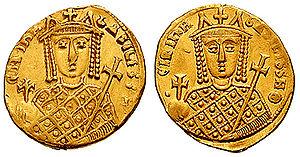
Aetios ou Aetius était un eunuque byzantin et l’un des plus proches conseillers de l’impératrice Irène l'Athénienne. Lorsque cette dernière arrive au pouvoir, Aetios devient un personnage importante de la cour. De plus en plus influent, il se retrouve en rivalité directe avec l'eunuque et principal ministre d'Irène, Staurakios. À la mort de Staurakios, Aetios devient le personnage politique le plus important de l'État byzantin. Il complote alors contre l'impératrice Irène, espérant pouvoir porter au pouvoir son frère Léon. Néanmoins, il est devancé par le ministre des finances Nicéphore, qui renverse Irène et prend le pouvoir en 802.
Charlemagne, du latin Carolus Magnus, ou Charles Iᵉʳ dit « le Grand », né à une date inconnue, mort le 28 janvier 814 à Aix-la-Chapelle, est un roi des Francs et empereur. Il appartient à la dynastie des Carolingiens. Fils de Pépin le Bref, il est roi des Francs à partir de 768, devient par conquête roi des Lombards en 774 et est couronné empereur à Rome par le pape Léon III le 24 ou 25 décembre 800, relevant une dignité disparue en Occident depuis la déposition, trois siècles auparavant, de Romulus Augustule en 476.
Bardanès Tourkos est un général et sénateur byzantin d'origine arménienne qui lance une rébellion infructueuse contre l'empereur Nicéphore Iᵉʳ en 803. Bien qu'il soit un fervent partisan de l'impératrice byzantine Irène l'Athénienne, il est nommé commandant en chef de l'armée d'Anatolie par Nicéphore qui vient de renverser Irène. C'est de ce poste qu'il lance une révolte en juillet 803, probablement en réaction aux politiques économiques et religieuses de Nicéphore. Ses troupes marchent vers Constantinople mais ne parviennent pas à susciter le soutien populaire. C'est à ce moment que plusieurs de ses partisans les plus importants désertent. Bardanès est alors réticent à affronter les troupes loyalistes et préfère abandonner. Il choisit de se rendre en personne. Peu après, il se retire comme moine dans un monastère qu'il a fondé. C'est là qu'il est aveuglé, probablement sur ordre de Nicéphore.
Nicéphore ou Niképhoros est un fils de l'empereur byzantin Constantin V. Ce César complote contre son demi-frère Léon IV, ce qui lui coûte son titre, et tente d'usurper le trône sous les règnes de son neveu, Constantin VI, et de la mère de celui-ci, Irène. Aveuglé et exilé dans un monastère, il meurt sur l'île d'Aphousia peu après 812.
Nicéphore Iᵉʳ, dit le Logothète, probablement né vers 750 et mort le 26 juillet 811, est un empereur byzantin régnant de 802 à 811. Son règne intervient au moment d'une période d'instabilité depuis les années 780, qui font suite à la reprise en main de l'Empire par la dynastie isaurienne.